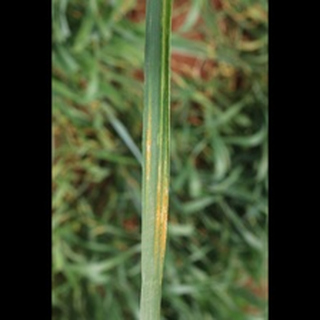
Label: wheat_brown_rust